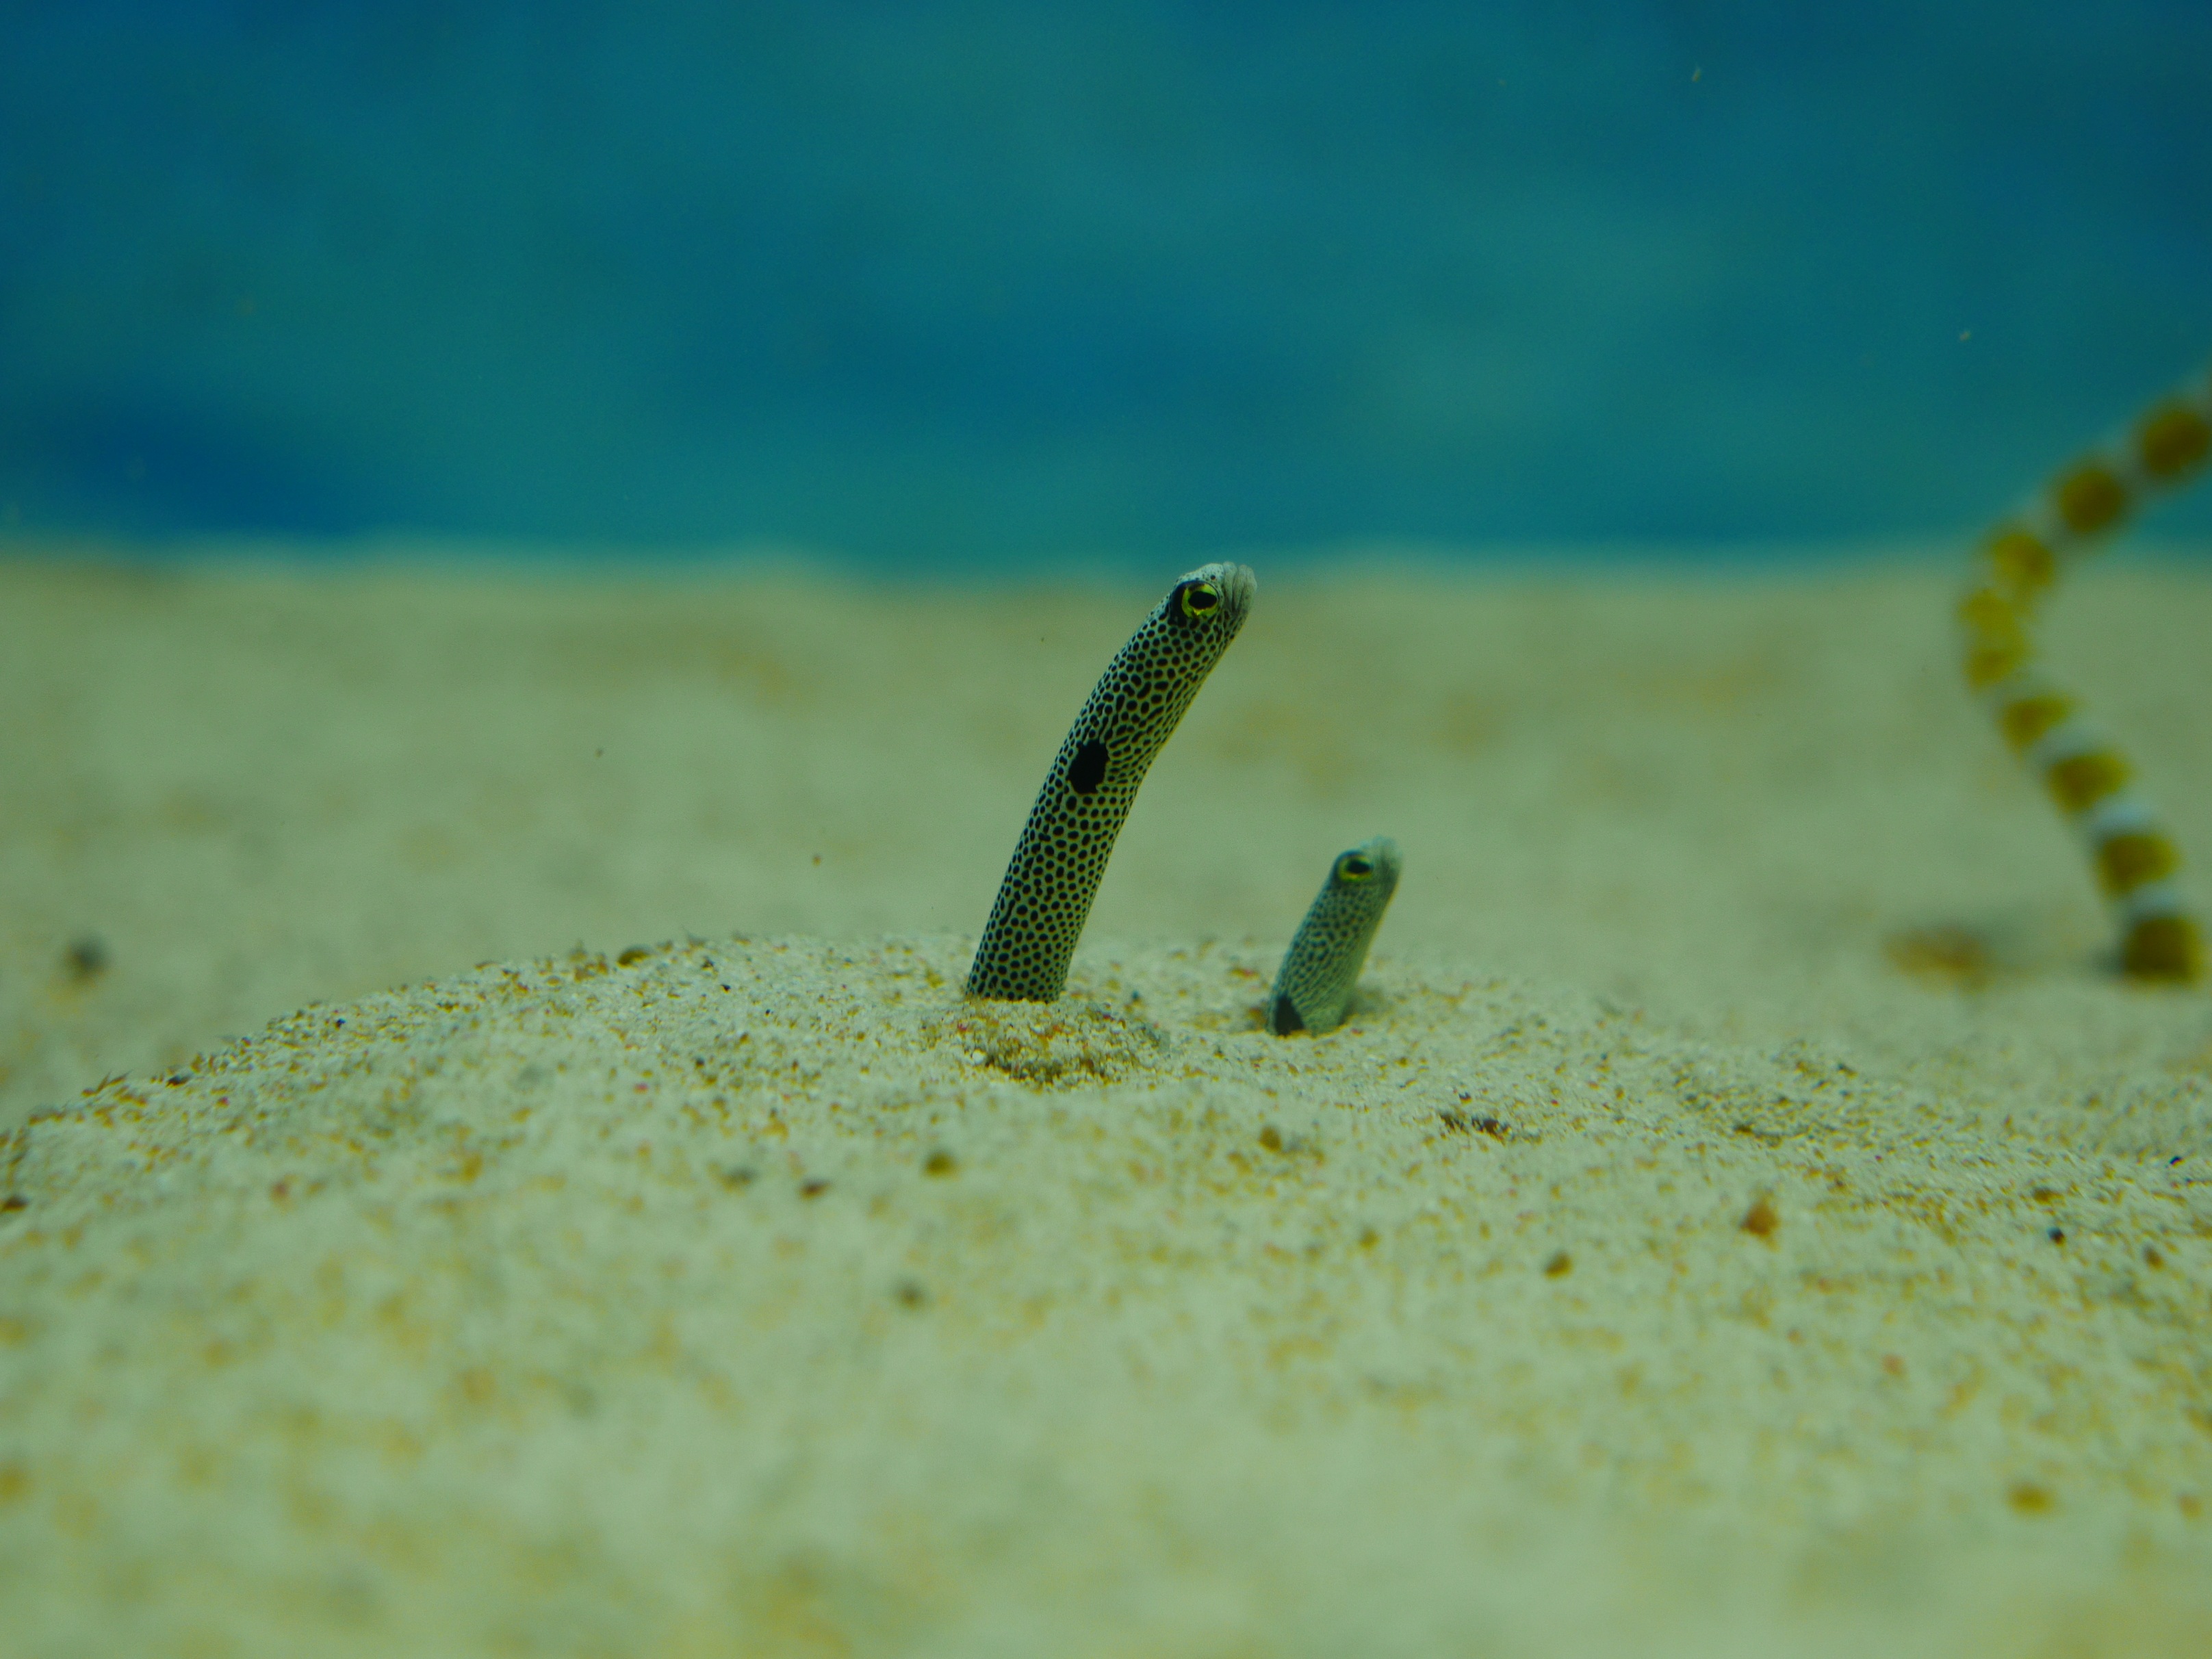
sea, sand, photography, underwater, green, biology, fish, fauna, friend, invertebrate, reef, close up, eel, macro photography, seabed, chin anago, good friends, marine biology